Conservation movement

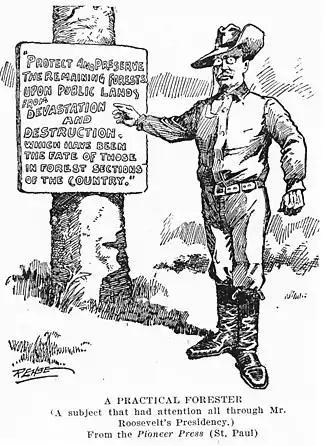
Roosevelt was a leader in conservation, fighting to end the waste of natural resources.

Roosevelt established the United States Forest Service, signed into law the creation of five national parks, and signed the year 1906 Antiquities Act, under which he proclaimed 18 new national monuments. He also established the first 51 bird reserves, four game preserves, and 150 national forests, including Shoshone National Forest, the nation's first. The area of the United States that he placed under public protection totals approximately .